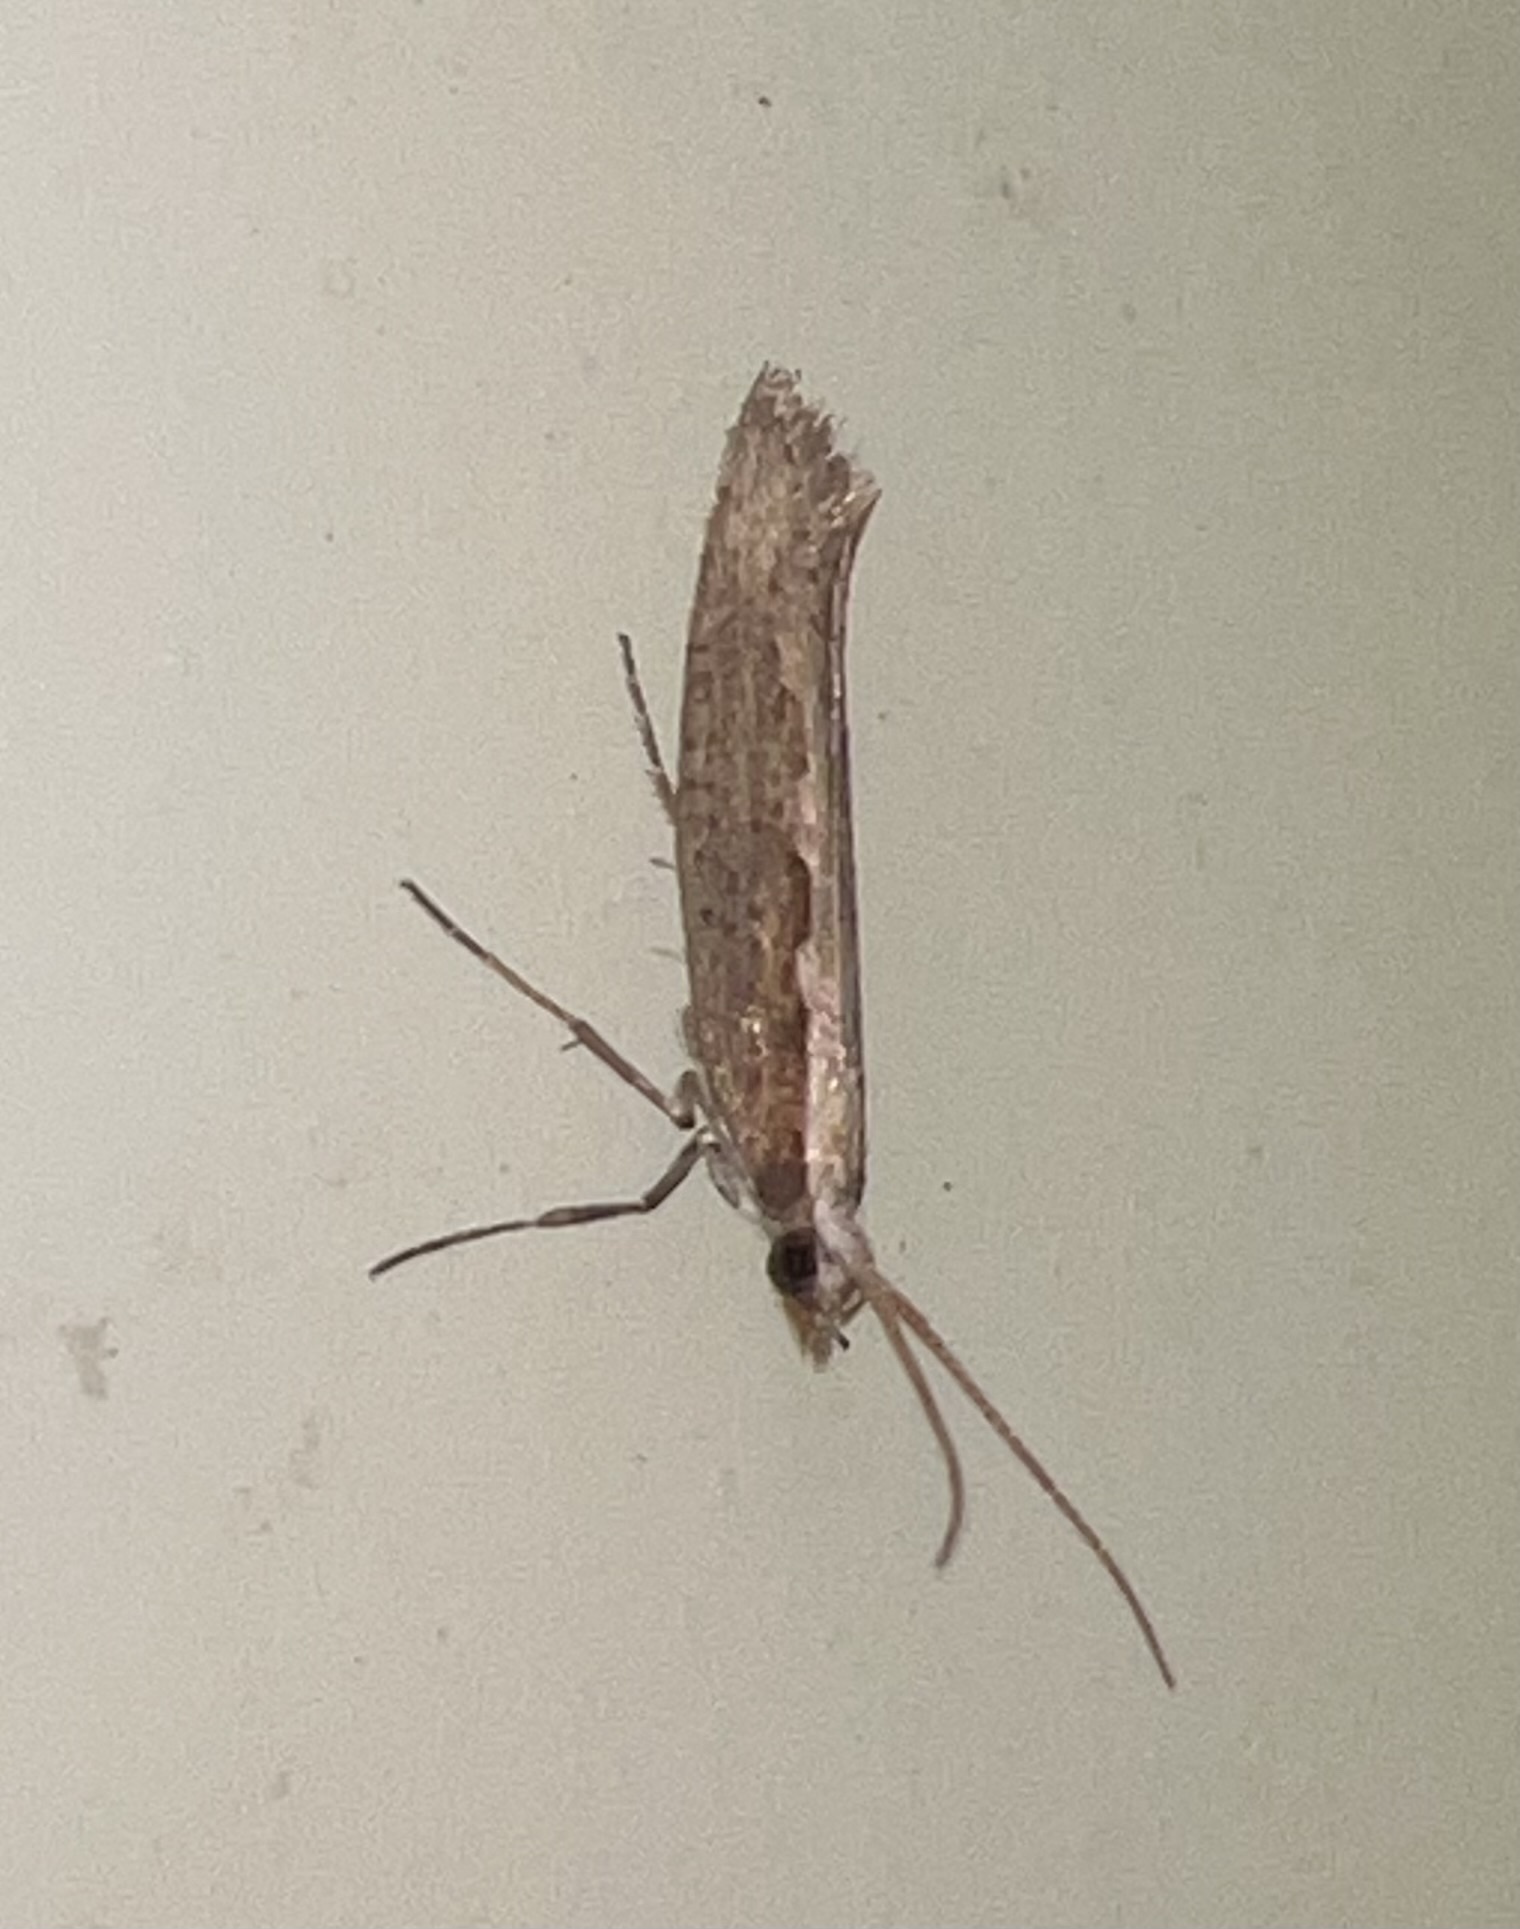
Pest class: diamondback_moth